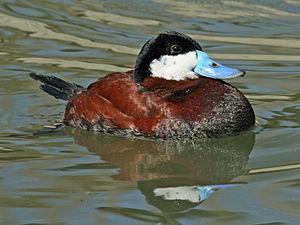
Cette liste de la faune française regroupe les espèces de Galloanserae peuplant la France métropolitaine.